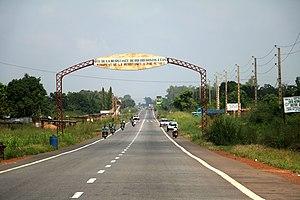
the construction of a new road leaves the place of resistance of the king béhanzin This is an image with the theme ""Africa on the Move or Transport"" from: Benin"
Béhanzin ou Gbèhin azi bô ayidjlè Ahossou Gbowelé, né en 1845 et mort en 1906 est un roi d'Abomey. Fils du roi Da-Da Glèlè Kini-Kini, il est d’abord connu sous le nom d'Ahokponu puis de prince Kondo à partir de 1875. Il est traditionnellement le douzième roi d'Abomey. Durant son règne, le royaume du Dahomey est défait, pour constituer la colonie du Dahomey, avec le rattachement de Porto-Novo du roi Toffa, son cousin et son ennemi.